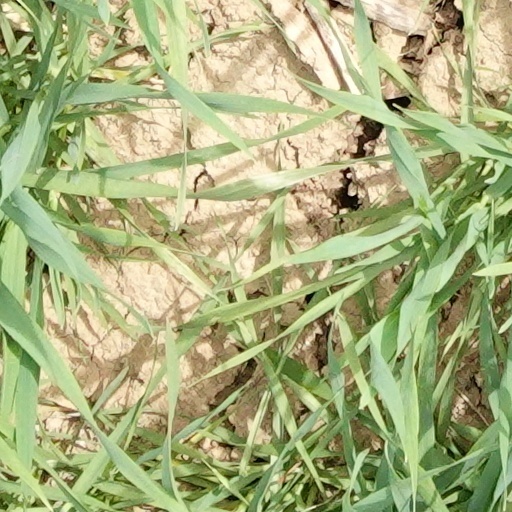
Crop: wheat